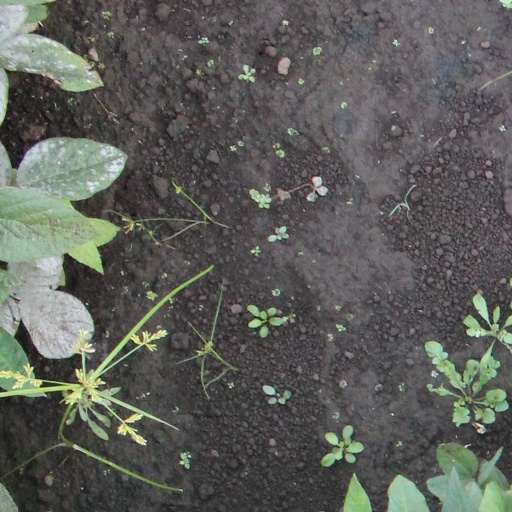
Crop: soybean